Scenic byways in the United States

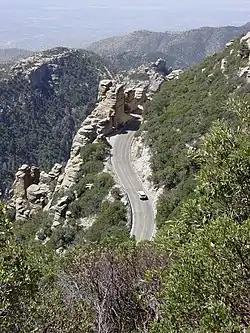
The Catalina Highway climbing Mount Lemmon in the U.S. state of Arizona

Many roads and highways in the United States are labeled scenic byways for having exceptional scenic, historical, archaeological, natural, cultural, or recreational significance. These scenic routes are usually formally designated by national, state, or local agencies in recognition of these qualities, and many are also preserved or managed with special legislation and funding beyond what is required for ordinary road maintenance.